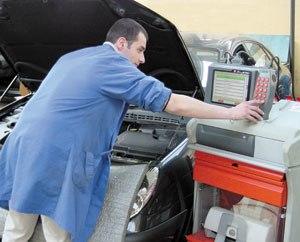
Diagnostic sur véhicule
Le brevet de technicien supérieur en après-vente automobile, ou BTS AVA, et un Brevet de technicien supérieur, un diplôme de Premier cycle universitaire en France.